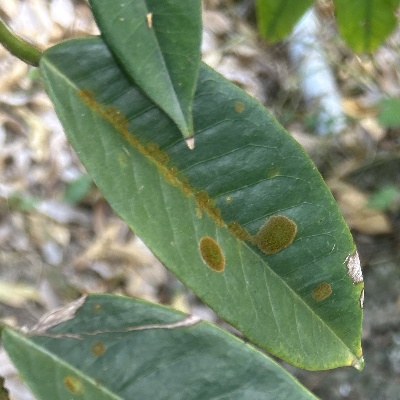
Label: Leaf_Algal